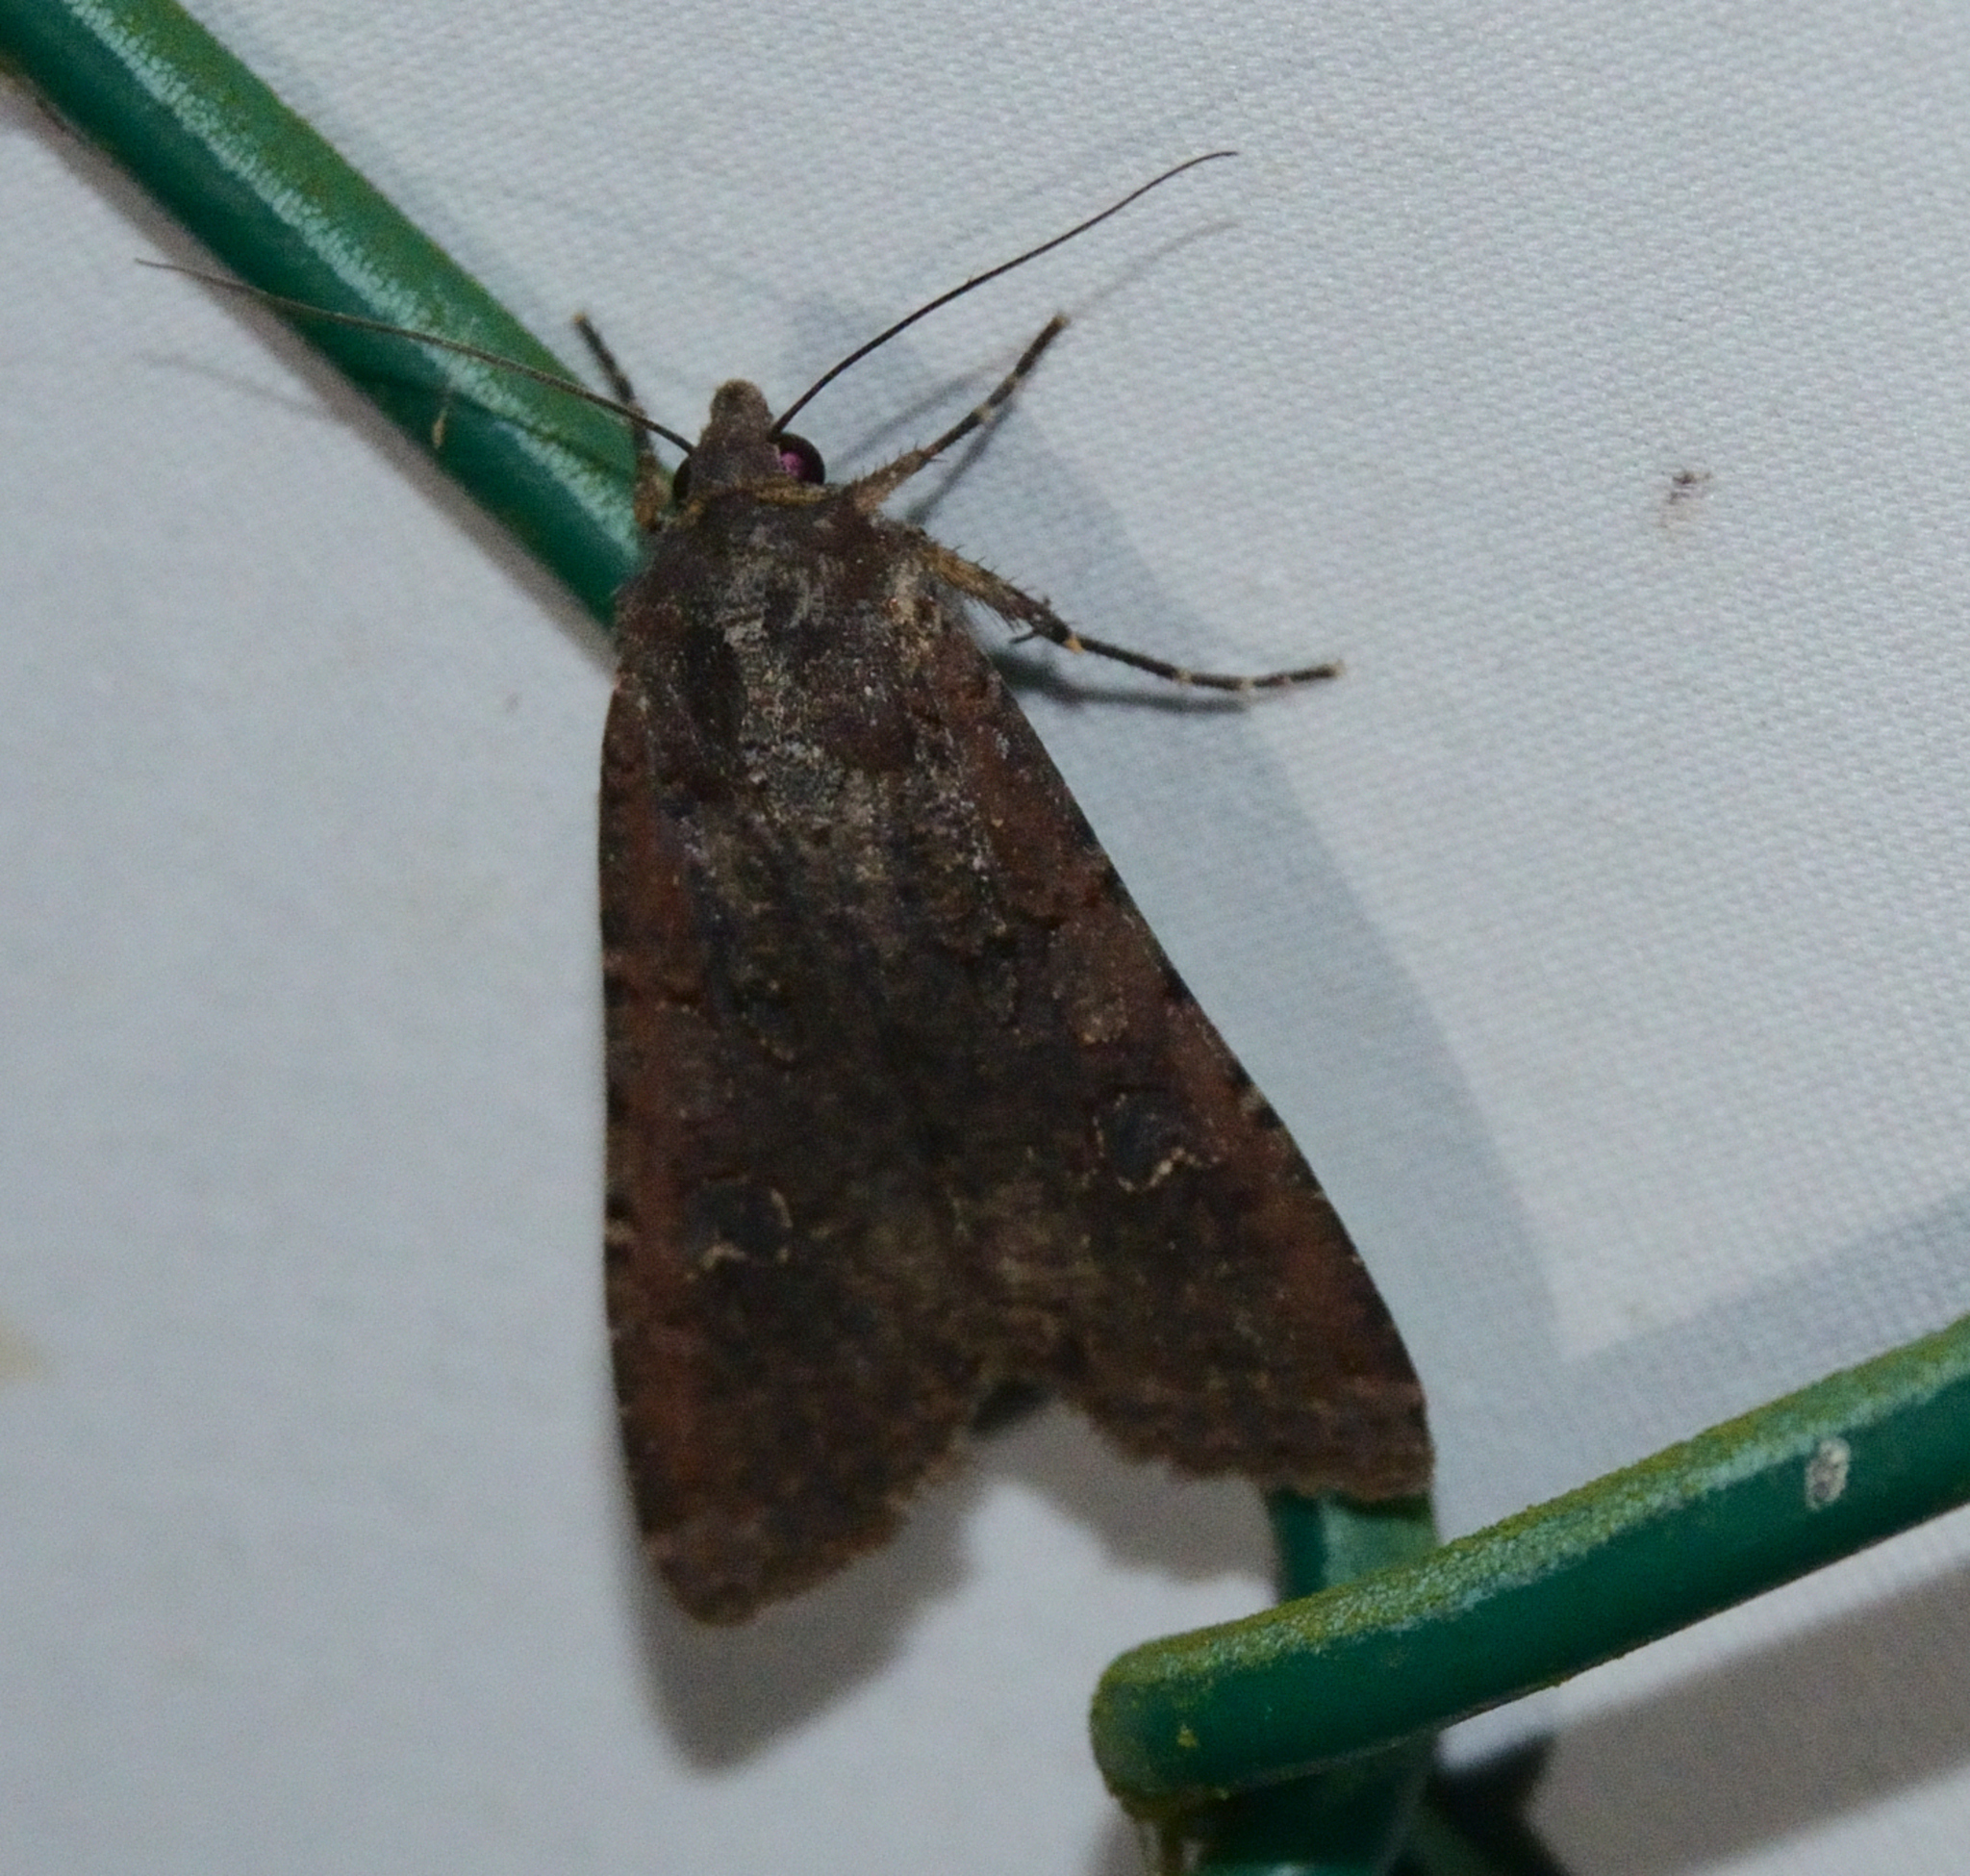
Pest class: cutworms